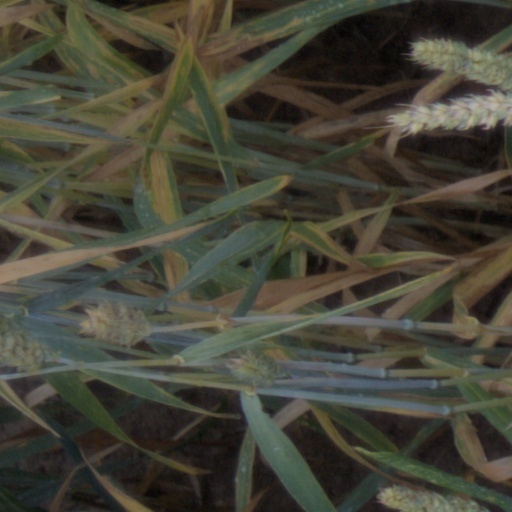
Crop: wheat